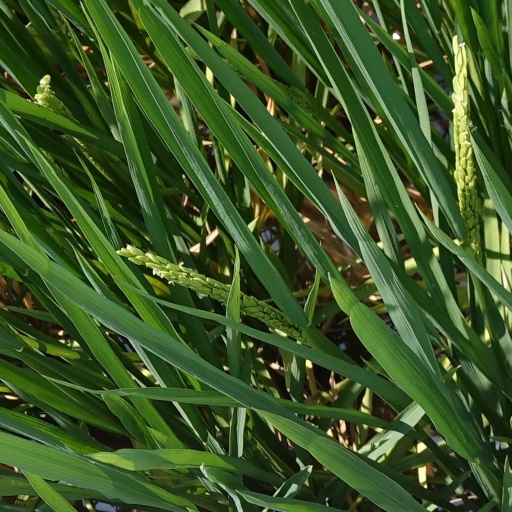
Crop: rice